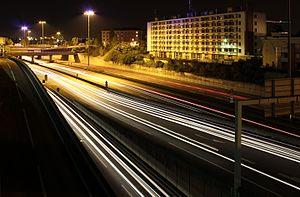
Le périphérique de Lyon entoure la ville du nord-ouest au sud en faisant une boucle par l'est. Il comporte seize sorties appelées « portes », et comprend une portion à péage, entre la porte de Vaise et la porte de Saint-Clair.